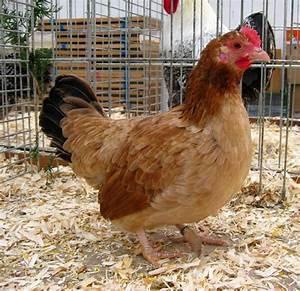
chicken